Samuel Livingston Breese

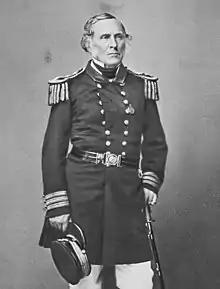

Samuel Livingston Breese (August 6, 1794 – December 17, 1870) was a rear admiral in the United States Navy. His active-duty career included service in the War of 1812, the Mexican–American War, and the American Civil War.